Ildefons Cerdà

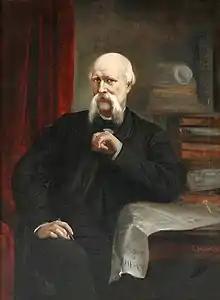
Portrait by Ramon Martí Alsina, 1878

Ildefons Cerdà Sunyer (23 December 1815, Centelles (Catalonia) – 21 August 1876, Caldas de Besaya (Cantabria)) was a Spanish urban planner and civil engineer who designed the 19th-century "extension" of Barcelona called the "Eixample". Because of his extensive theoretical and practical work, he is considered the founder of modern town planning as a discipline, having coined the word "urbanization".